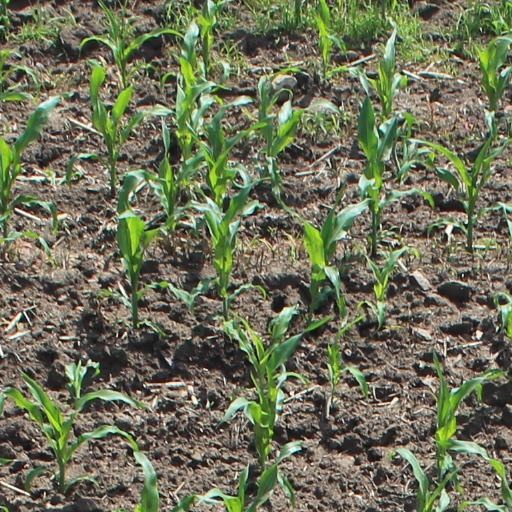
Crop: maize; corn